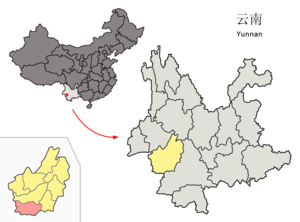
Le xian autonome va de Cangyuan est un district administratif de la province du Yunnan en Chine. Il est placé sous la juridiction de la ville-préfecture de Lincang.